Acura ZDX

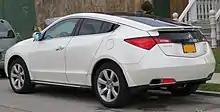
Acura ZDX

The Technology Package adds the Navigation System with voice recognition, an Acura/ELS Surround premium audio system and a new multi-view rear camera. Advance Package adds blind spot monitoring system, Collision Mitigating Braking System (CMBS), Adaptive Cruise Control (ACC) and Integrated Dynamics System (IDS), which brought multiple modes of suspension firmness and response using electronically controlled Magneto-Rheological shock absorbers.